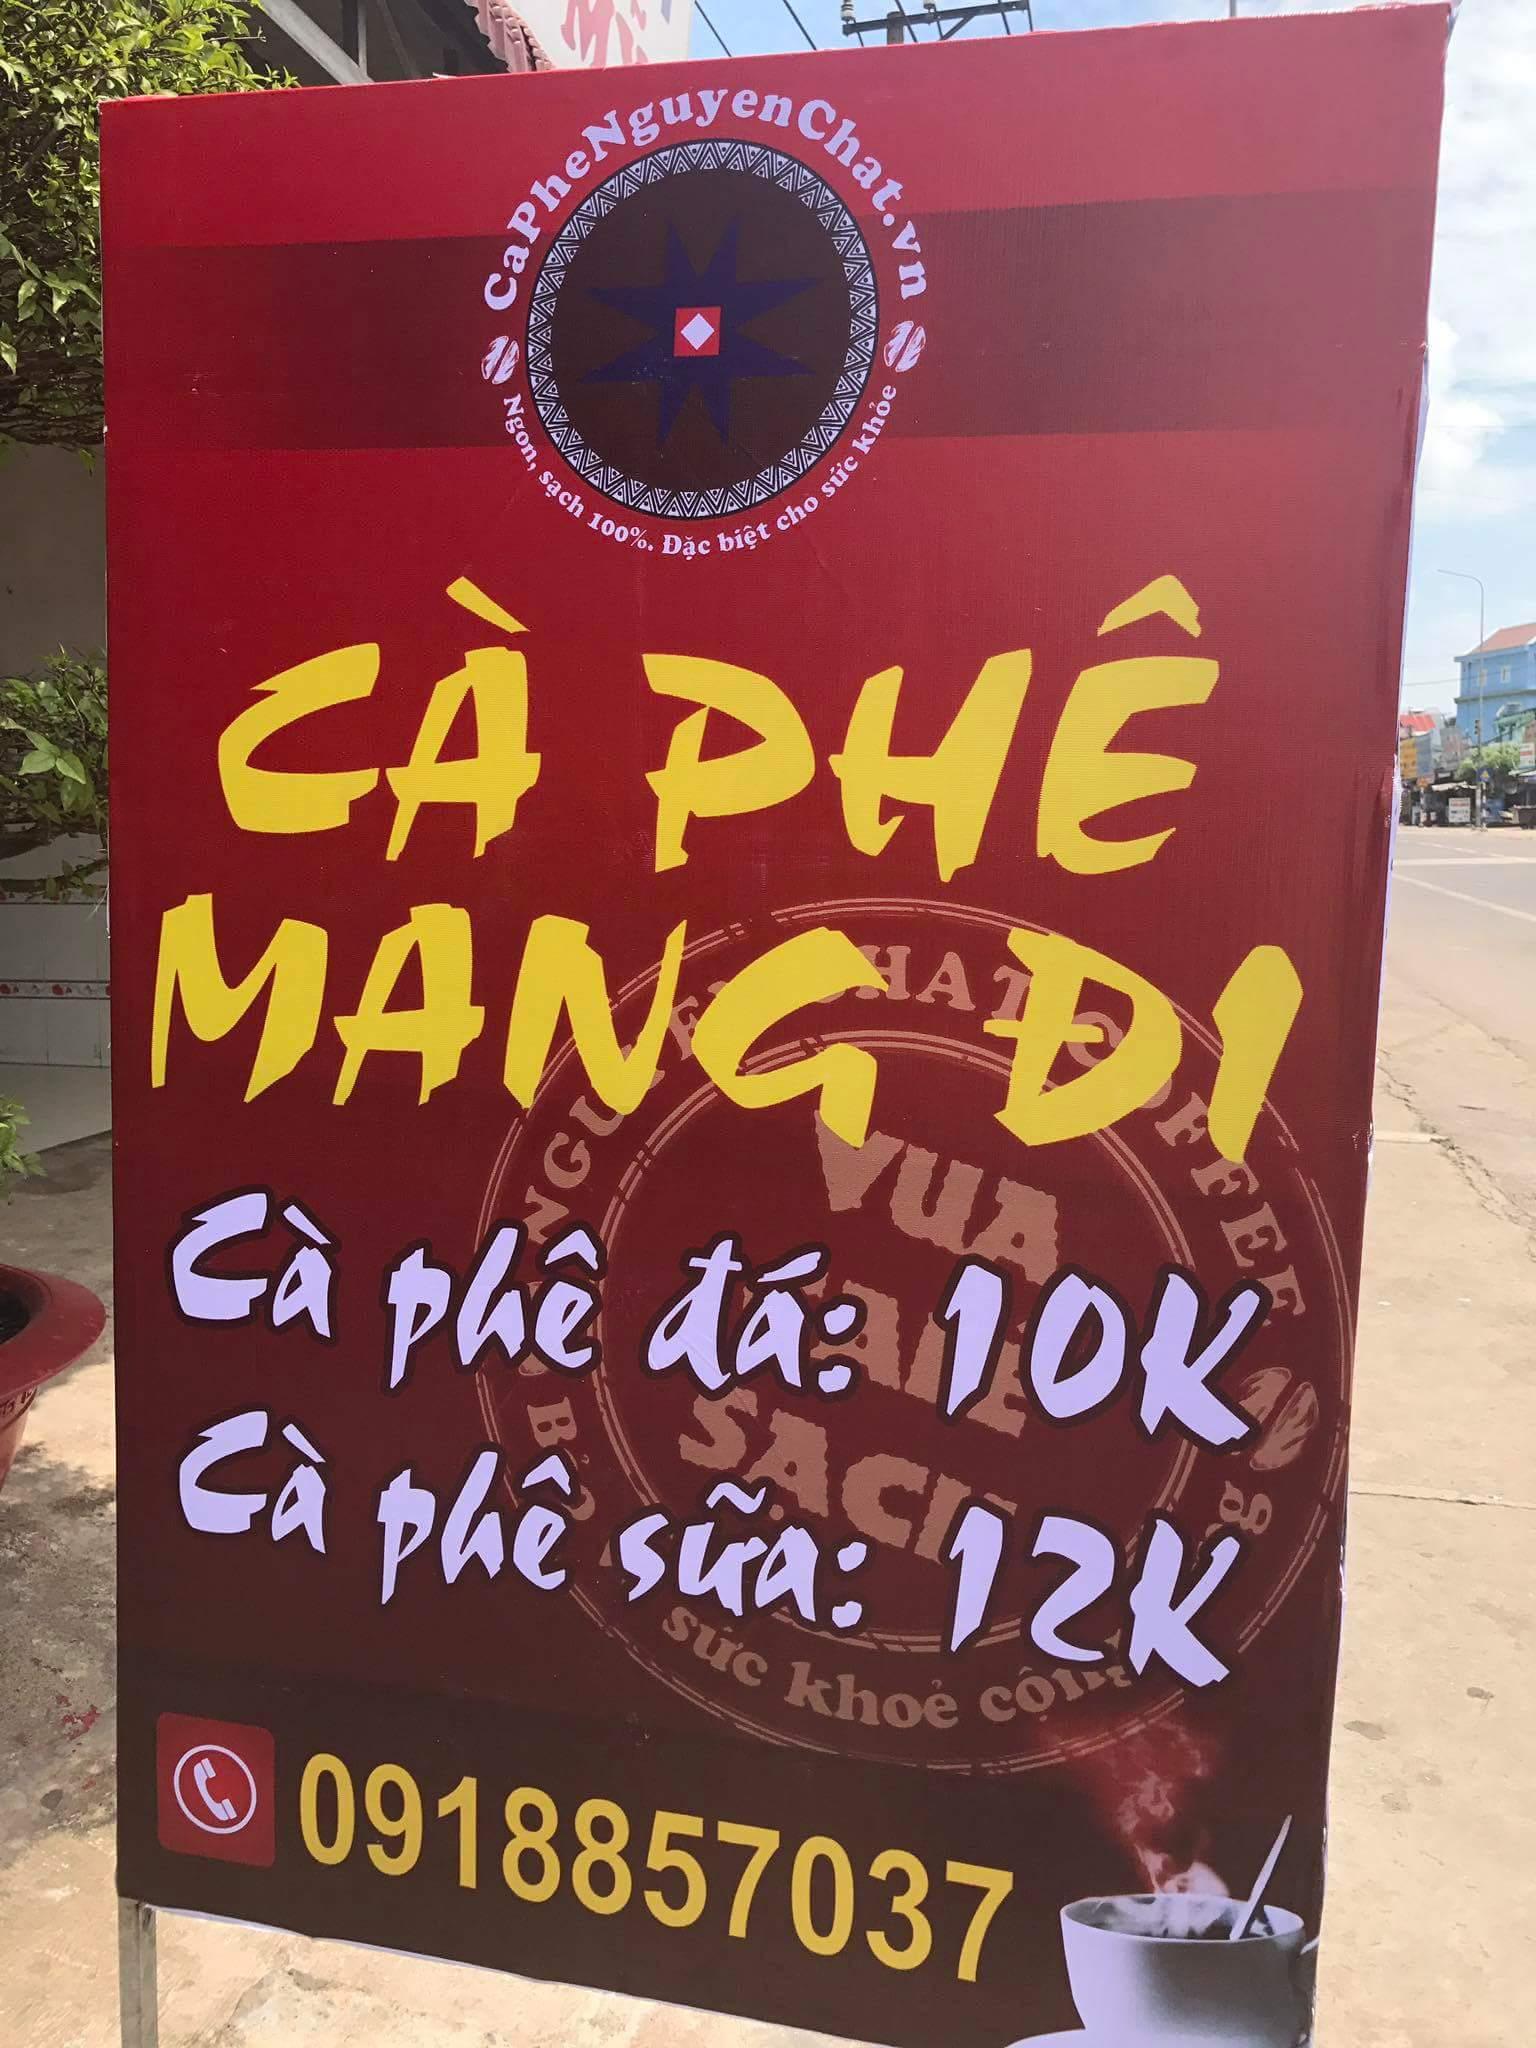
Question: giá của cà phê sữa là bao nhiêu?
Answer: giá của cà phê sữa là 12 k